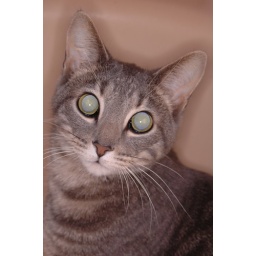
Joules sitting in the tub (as usual)Shot with my new Orbis ringflash